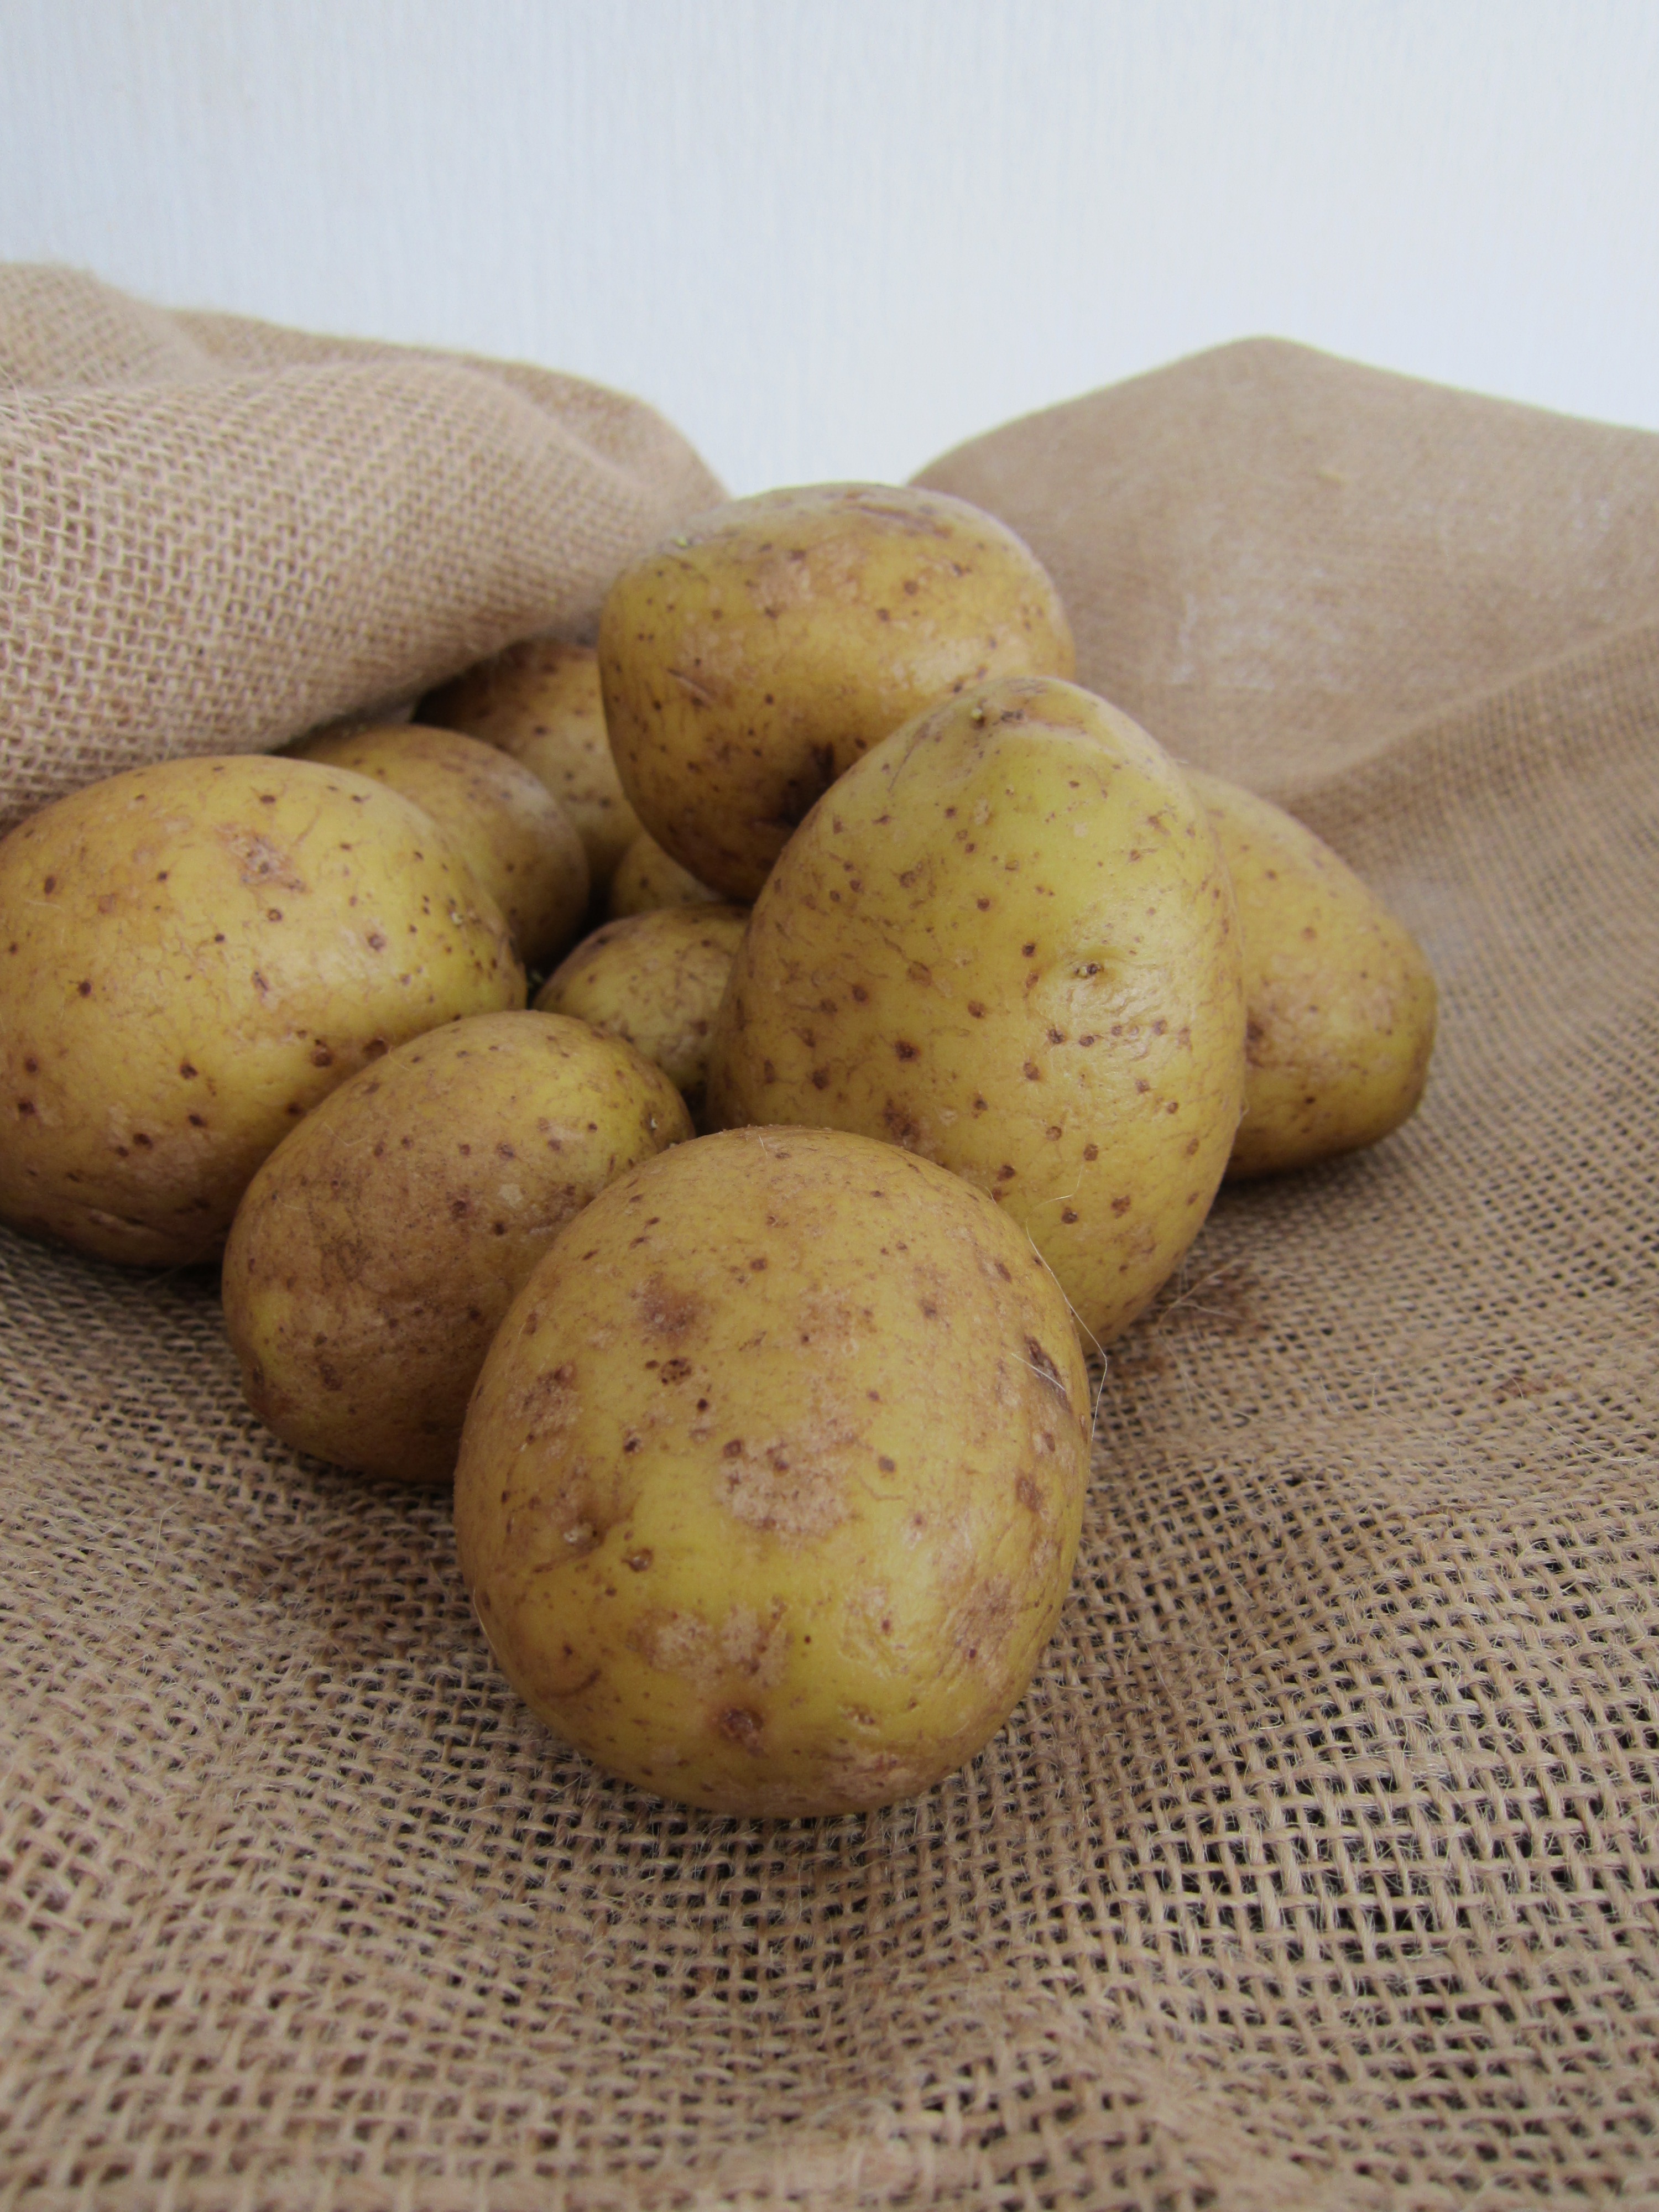
nature, plant, fruit, food, produce, vegetable, potato, burlap, potatoes, flowering plant, root vegetable, land plant, potato and tomato genus